Zanzibari cuisine

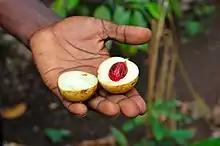
Fresh nutmeg in Zanzibar (Tanzania)

Between the 15th century and the 16th century, the Portuguese quickly conquered most of the coast, including Zanzibar. The main Portuguese influences on Zanzibari cuisine was the introduction of those that would become major types of staple food in Zanzibar, namely manioc, maize and pineapple.